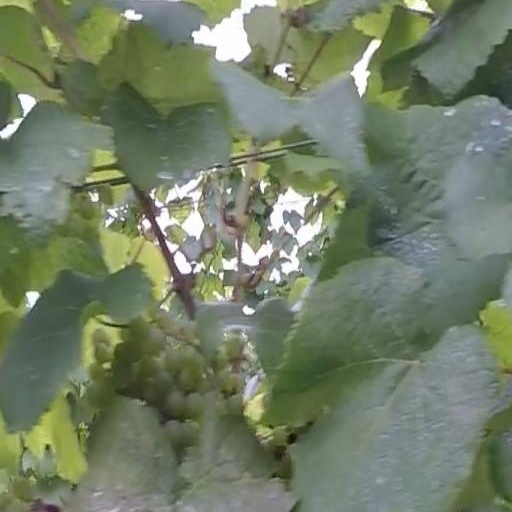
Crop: grape